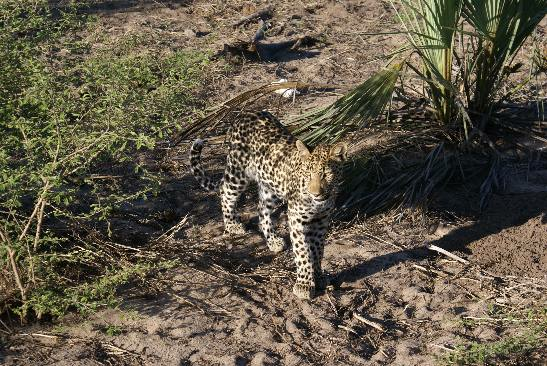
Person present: No